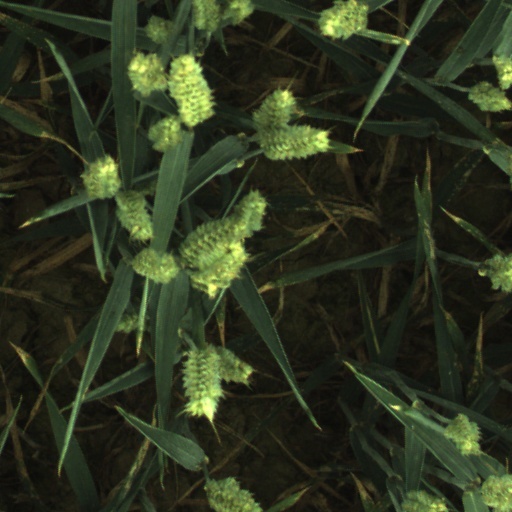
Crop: wheat